IF Elfsborg

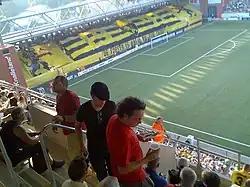
IF Elfsborg supporters Guliganerna, "founded 1991", arranging a tifo.

Already in the 1940s there was the legendary Elfsborg chant ""heja di våra, inte di dära, trampa di främmatta pöjka på tära"" on Ryavallen, at the time, including of a certain young Ingvar Carlsson, who later became prime minister. For a few years in the 1970s ""Di Gule"" played fantastic football and was in top contest of the Swedish Allsvenskan. At this time the British supporter culture retrieved from "Tipsextra" began to interfere and influence in Swedish football culture, with an impact even on Ryavallen in Borås, where the seating stand for many years was the busiest around Ryavallen and Elfsborg. A young supporter section was formed later on within Elfsborgs fanclub and the culture of being on the standing ground began to arise all along with the contemporary characteristic hat and striped scarf in Elfsborgs colours yellow and black. In the coming years, there was a small and disorganized supporter group who failed to make a big fuss.